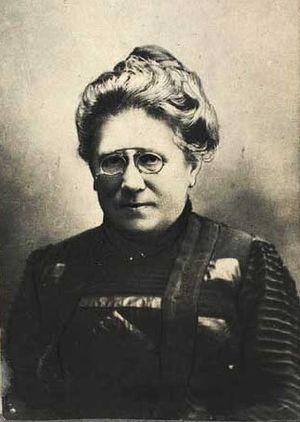
Sofie Rostrup
Sofie Rostrup, født Jacobsen var en dansk entomolog, forsker og lærer. Hun var en pionér inden for forskningen i skadelige insekter på landbrugets nytteplanter og hvordan man bekæmper dem. Hun var den første danske kvinde der tog magisterkonferens i et naturvidenskabeligt fag. Som kvindelig akademiker med mand og barn skilte hun sig ud i sin samtid.